History of Czechoslovakia

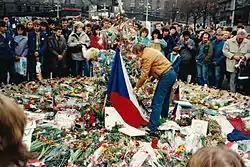
Václav Havel at a peaceful Prague protest during the Velvet Revolution.

The Slovak part of Czechoslovakia made major gains in industrial production in the 1960s and 1970s. By the 1970s, its industrial production was near parity with that of the Czech lands. Slovakia's portion of per capita national income rose from slightly more than 60 percent of that of Bohemia and Moravia in 1948 to nearly 80 percent in 1968, and Slovak per capita earning power equaled that of the Czechs in 1971. The pace of Slovak economic growth has continued to exceed that of Czech growth to the present day (2003).